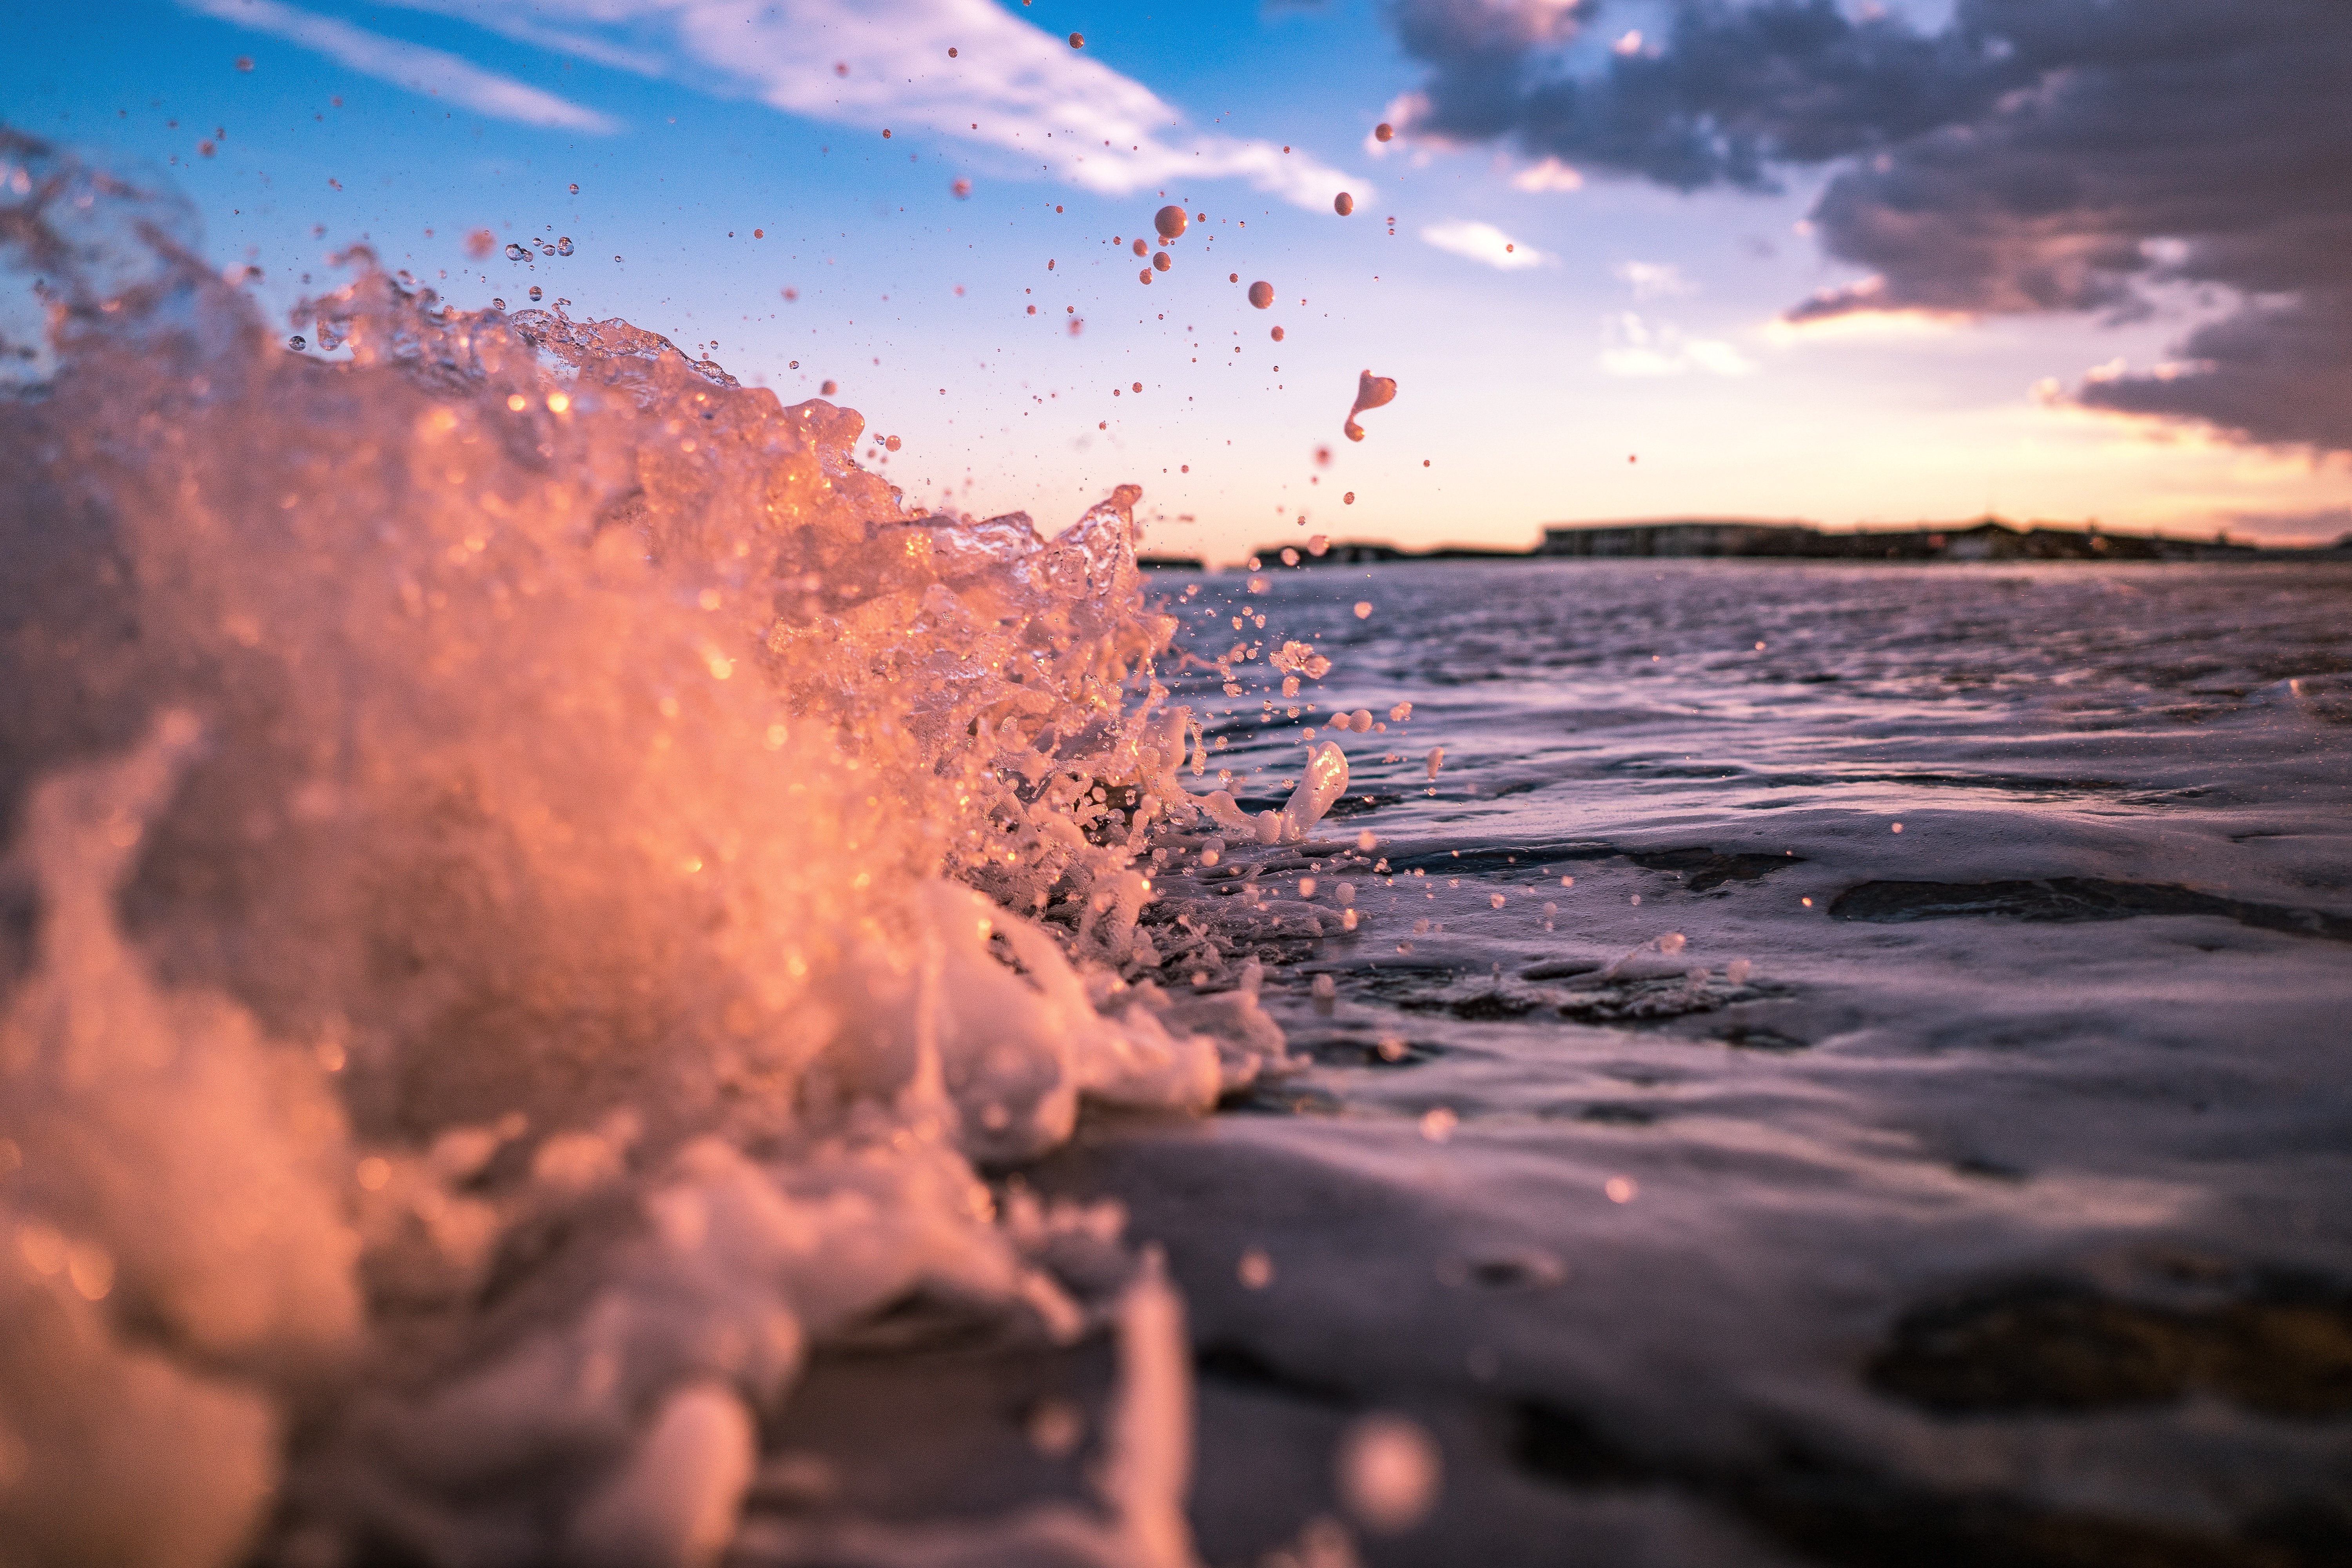
beach, sea, coast, rock, ocean, horizon, cloud, sky, sun, sunrise, sunset, sunlight, morning, shore, wave, dawn, atmosphere, dusk, evening, reflection, meteorological phenomenon, wind wave